Yue (state)

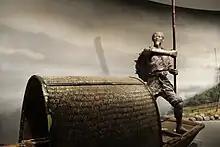
Yue period small boat (diorama)

With help from Wu's enemy Chu, Yue won after several decades of conflict. The famous Yue King Goujian destroyed and annexed Wu in 473 BC. Yue then inherited Wu's good relations with Jin, and the two became allies. In 441 BC, Jin and Yue invaded Qi, whereupon Qi erected the Long Wall to prevent Yue attacks from southern Shandong.